Northwest Airlines Flight 253

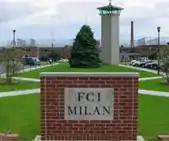
Prison grounds at Federal Correctional Institution, Milan, where Abdulmutallab was incarcerated, in York Charter Township, Michigan

President Barack Obama was notified of the incident by an aide while on a vacation in Kailua, Hawaii, and spoke with officials from the Department of Homeland Security. He instructed that all appropriate measures be taken in response to the incident. The White House called the attack an act of terrorism. While describing security measures taken by U.S. and foreign governments in the immediate aftermath of the attack, U.S. Secretary of Homeland Security Janet Napolitano said "once the incident occurred, the system worked." She cited "the actions of the passengers and the crew on this flight" to show "why that system is so important." After heavy criticism, she stated the following day that the system "failed miserably," referring to Abdulmutallab's boarding the flight with an explosive device.